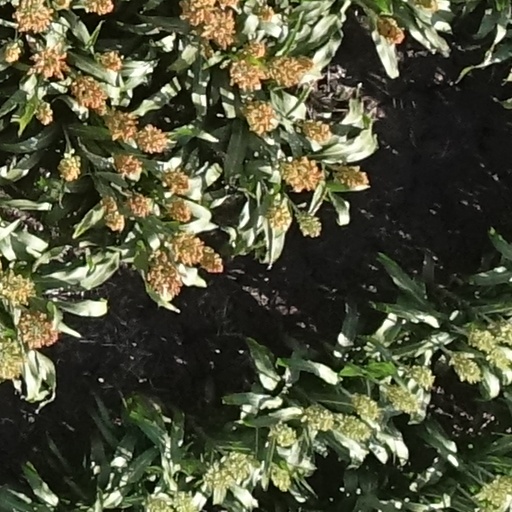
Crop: sorghum